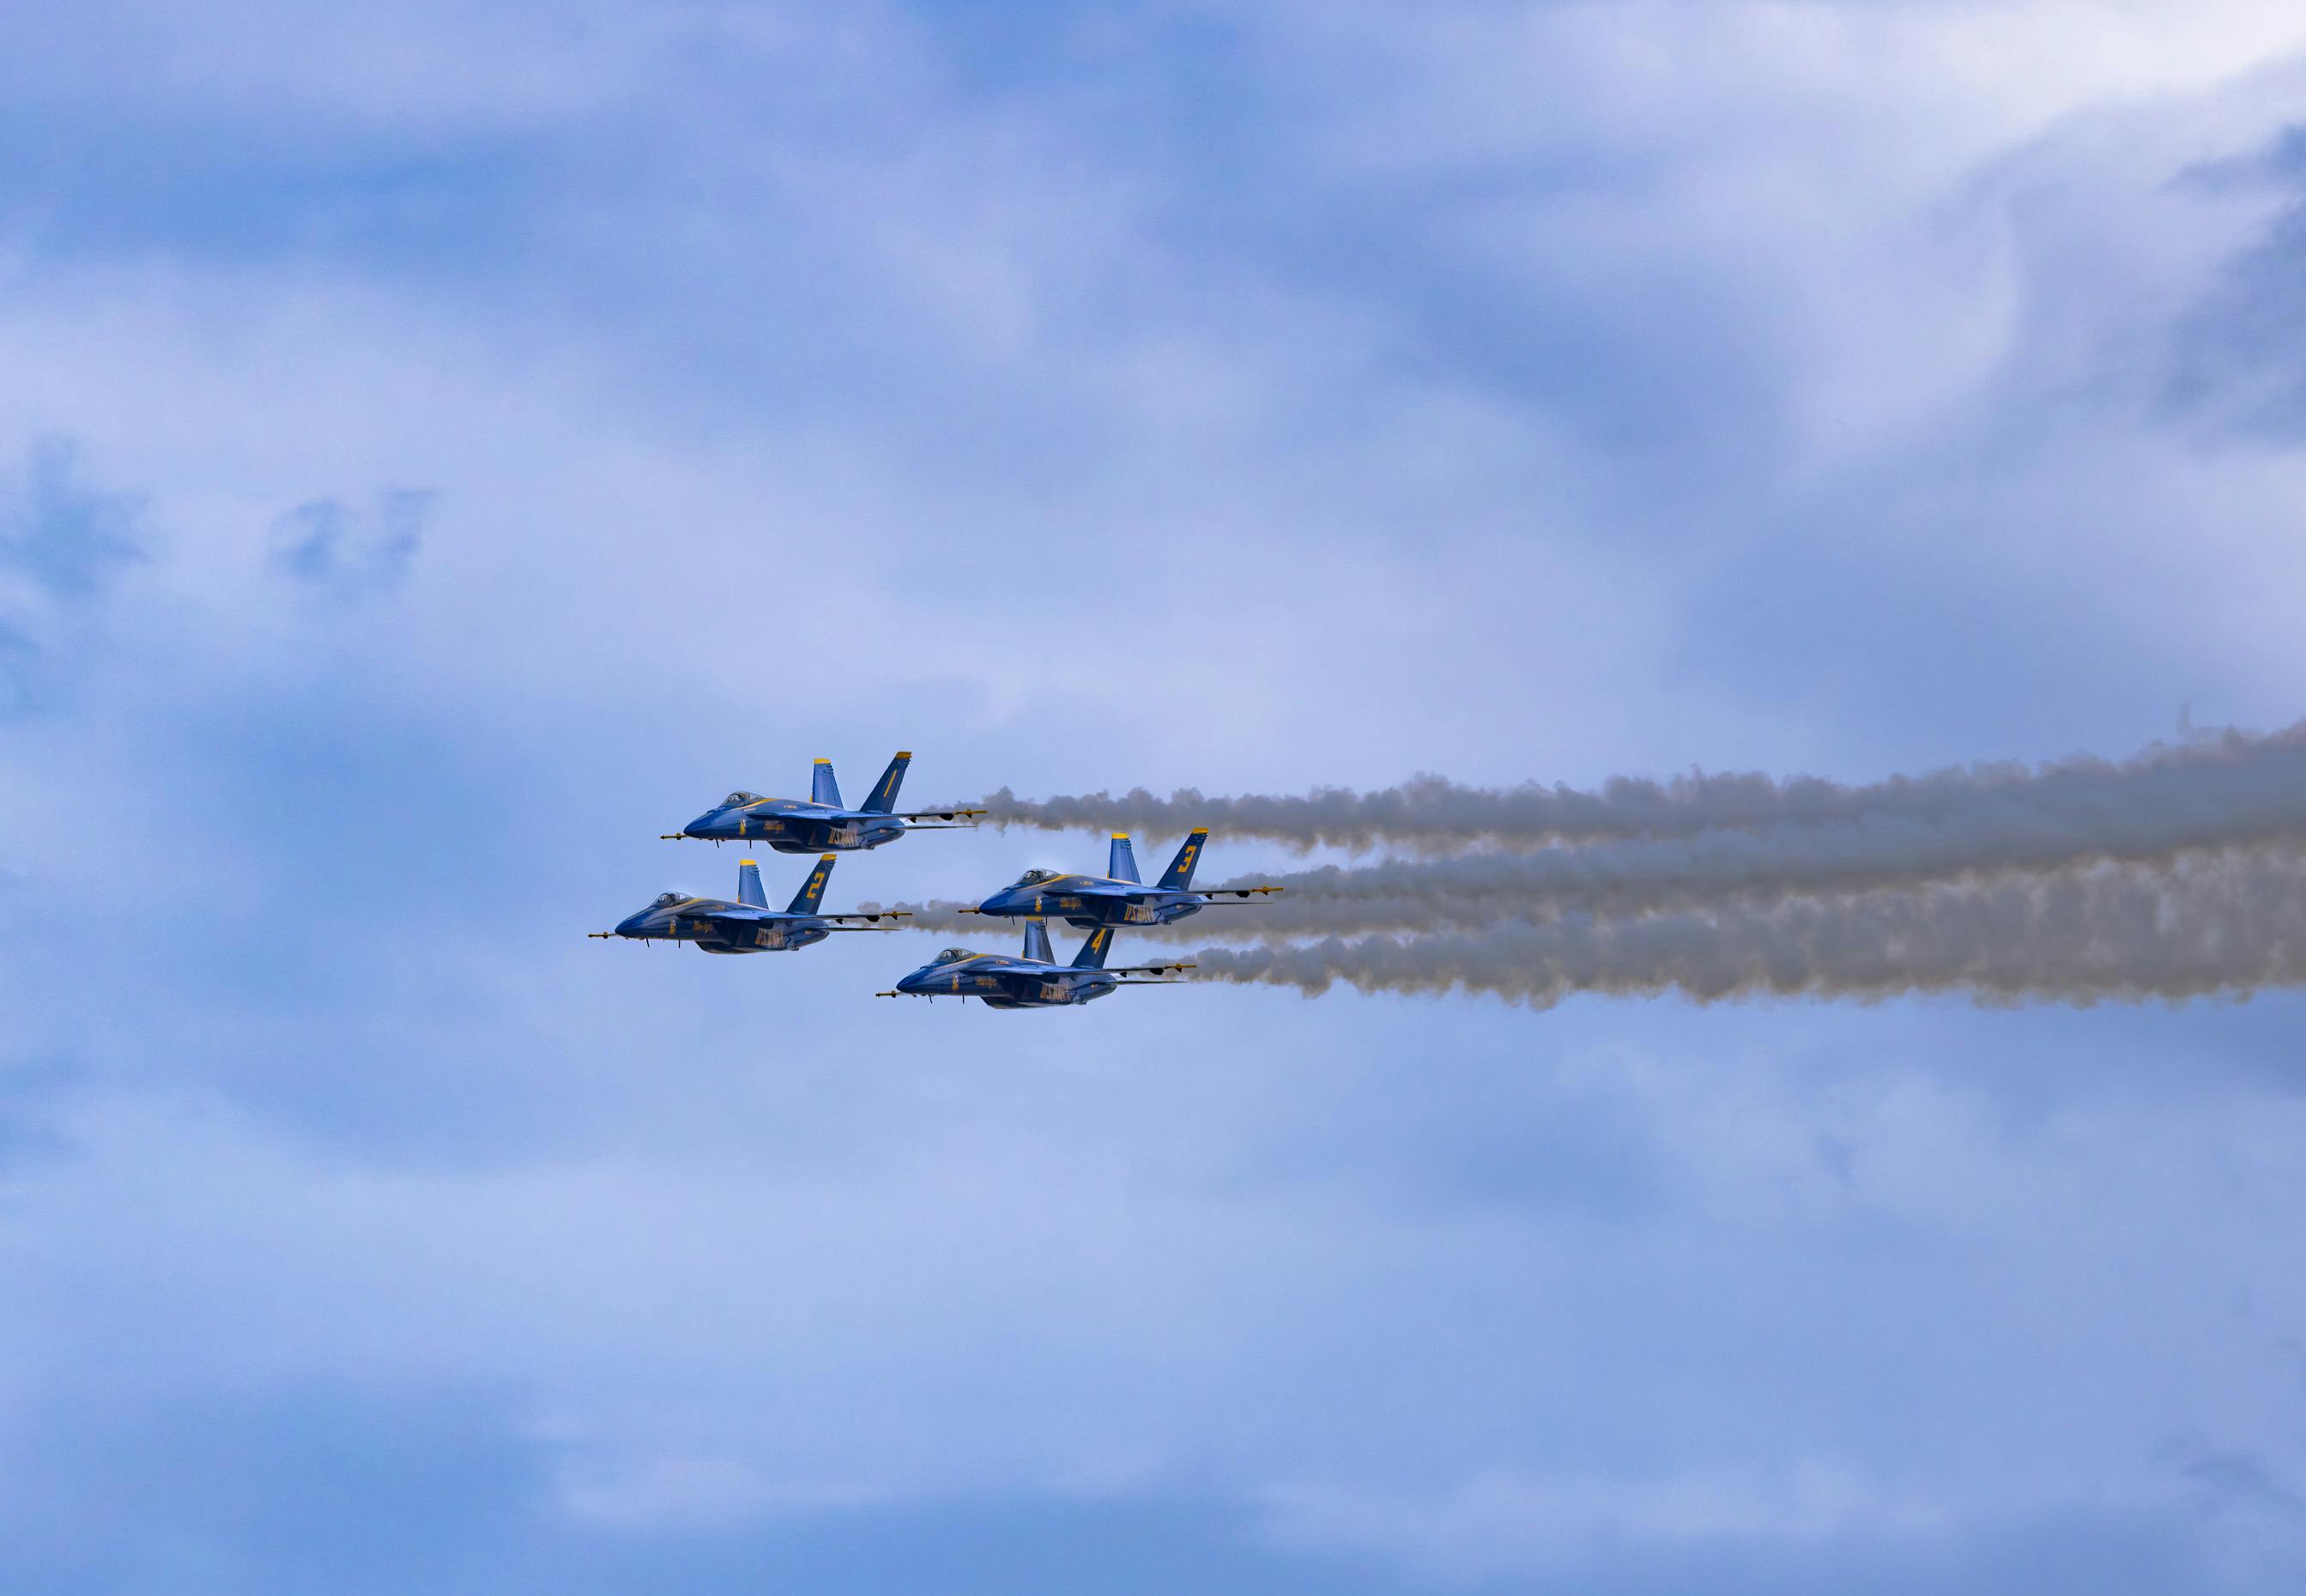
sky, cloud, aircraft, airplane, vehicle, aerospace manufacturer, propeller, monoplane, propeller driven aircraft, military aircraft, fighter aircraft, aviation, wing, jet aircraft, air travel, aerobatics, flap, airline, ground attack aircraft, aerospace engineering, air racing, general aviation, event, air show, aircraft engine, flight, electric blue, cumulus, public event, air force, fin, smoke